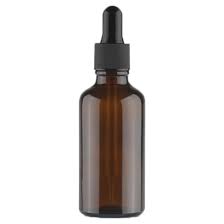
Label: glass